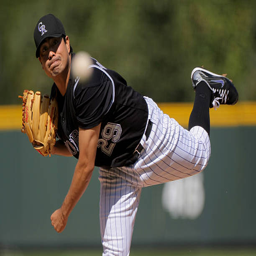
# delivers against sports team .